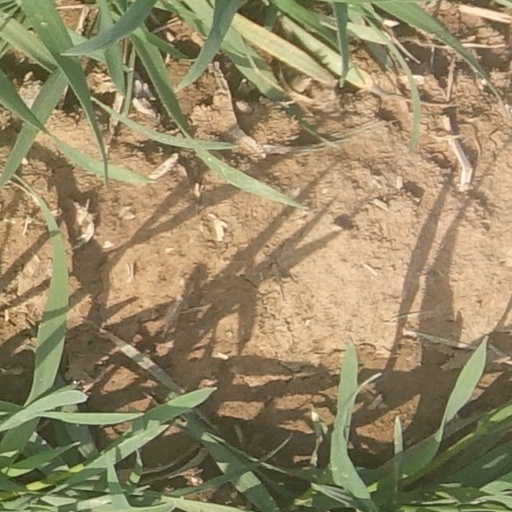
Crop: wheat